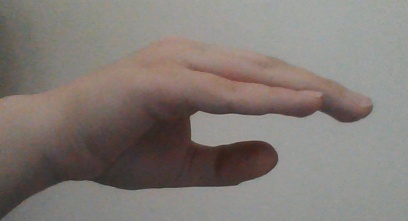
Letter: jeem